Pauline Neville-Jones, Baroness Neville-Jones

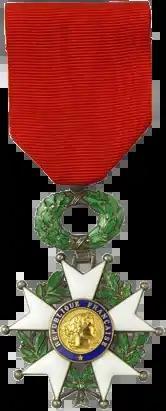
"Légion d'honneur"

Appointed a Companion of the Order of St Michael and St George (CMG) in the 1987 Birthday Honours, she was raised to Dame Commander (DCMG) in the 1995 New Year's Honours. Neville-Jones also received the Légion d'honneur (Chevalier) in 2009. She was recognized as one of the BBC's 100 women of 2013.